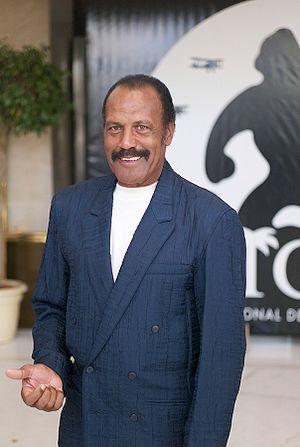
Fred Williamson est un acteur, producteur, réalisateur et scénariste américain, ancien joueur professionnel de football américain, né le 5 mars 1938 à Gary, dans l'Indiana.
2072, les mercenaires du futur ou Les centurions an 2001 au Québec est un film de science-fiction italien réalisé par Lucio Fulci, sorti en 1984.